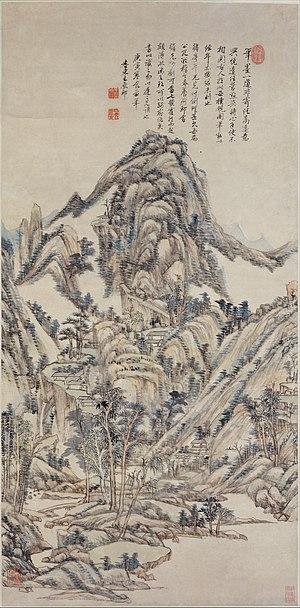
"Wang Yuanqi est un peintre, théoricien de l'art et haut fonctionnaire chinois né en 1642 et mort en 1715. Représentant éminent de l'""école orthodoxe"", les Six Maîtres du début des Qing, il fut un conseiller écouté de l'empereur Kangxi. Wang Yuanqi fait partie des Quatre Wang, qui ont exercé une influence majeure sur l'art au début de la dynastie Qing.